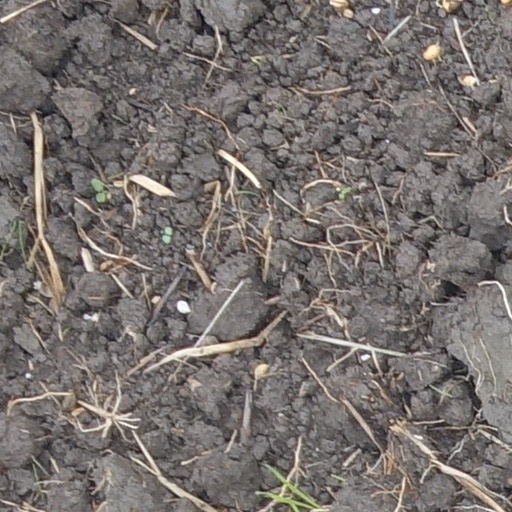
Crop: wheat